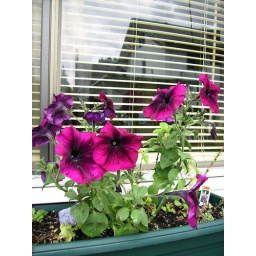
window above my bed,reflecting stacy's house